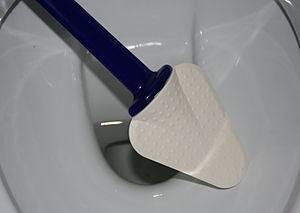
Une brosse de toilettes ou balai de toilettes ou brosse wc est un type de brosse utilisée dans les toilettes pour nettoyer l'émail des parois intérieures de la cuvette, notamment pour ôter les traces et résidus de matières fécales ou pour l'entretien régulier, éventuellement en conjonction de produits de nettoyage.